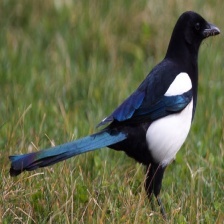
Species: EURASIAN MAGPIE
Scientific name: PICA PICA
ImageNet parent category: magpie